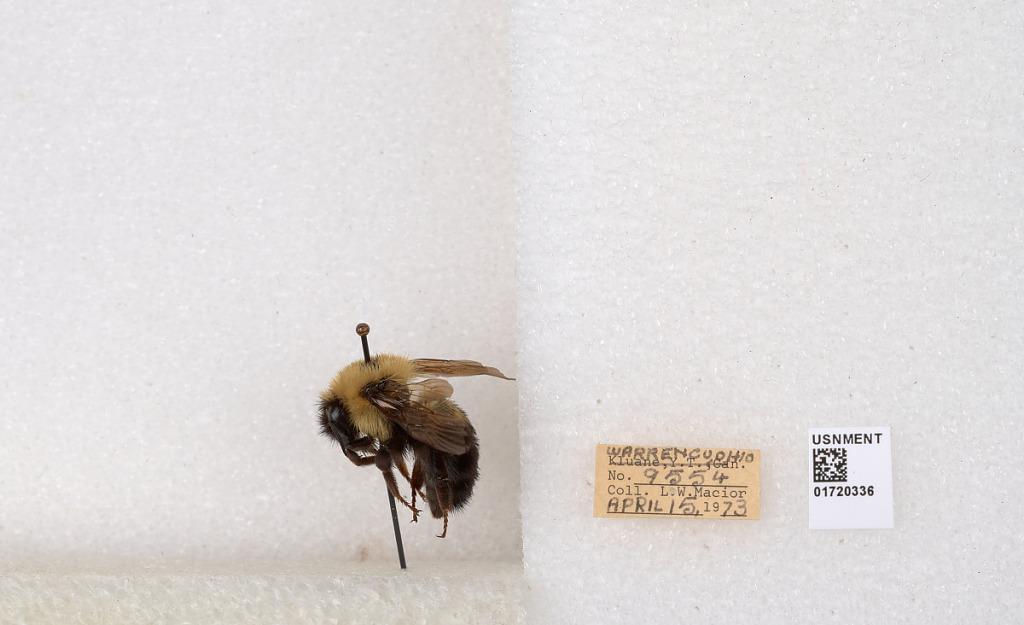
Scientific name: Bombus bimaculatus Cresson
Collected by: L. Macior
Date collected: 1973-4-15
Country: United States
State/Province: Ohio
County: Warren
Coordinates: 39.4276, -84.1668